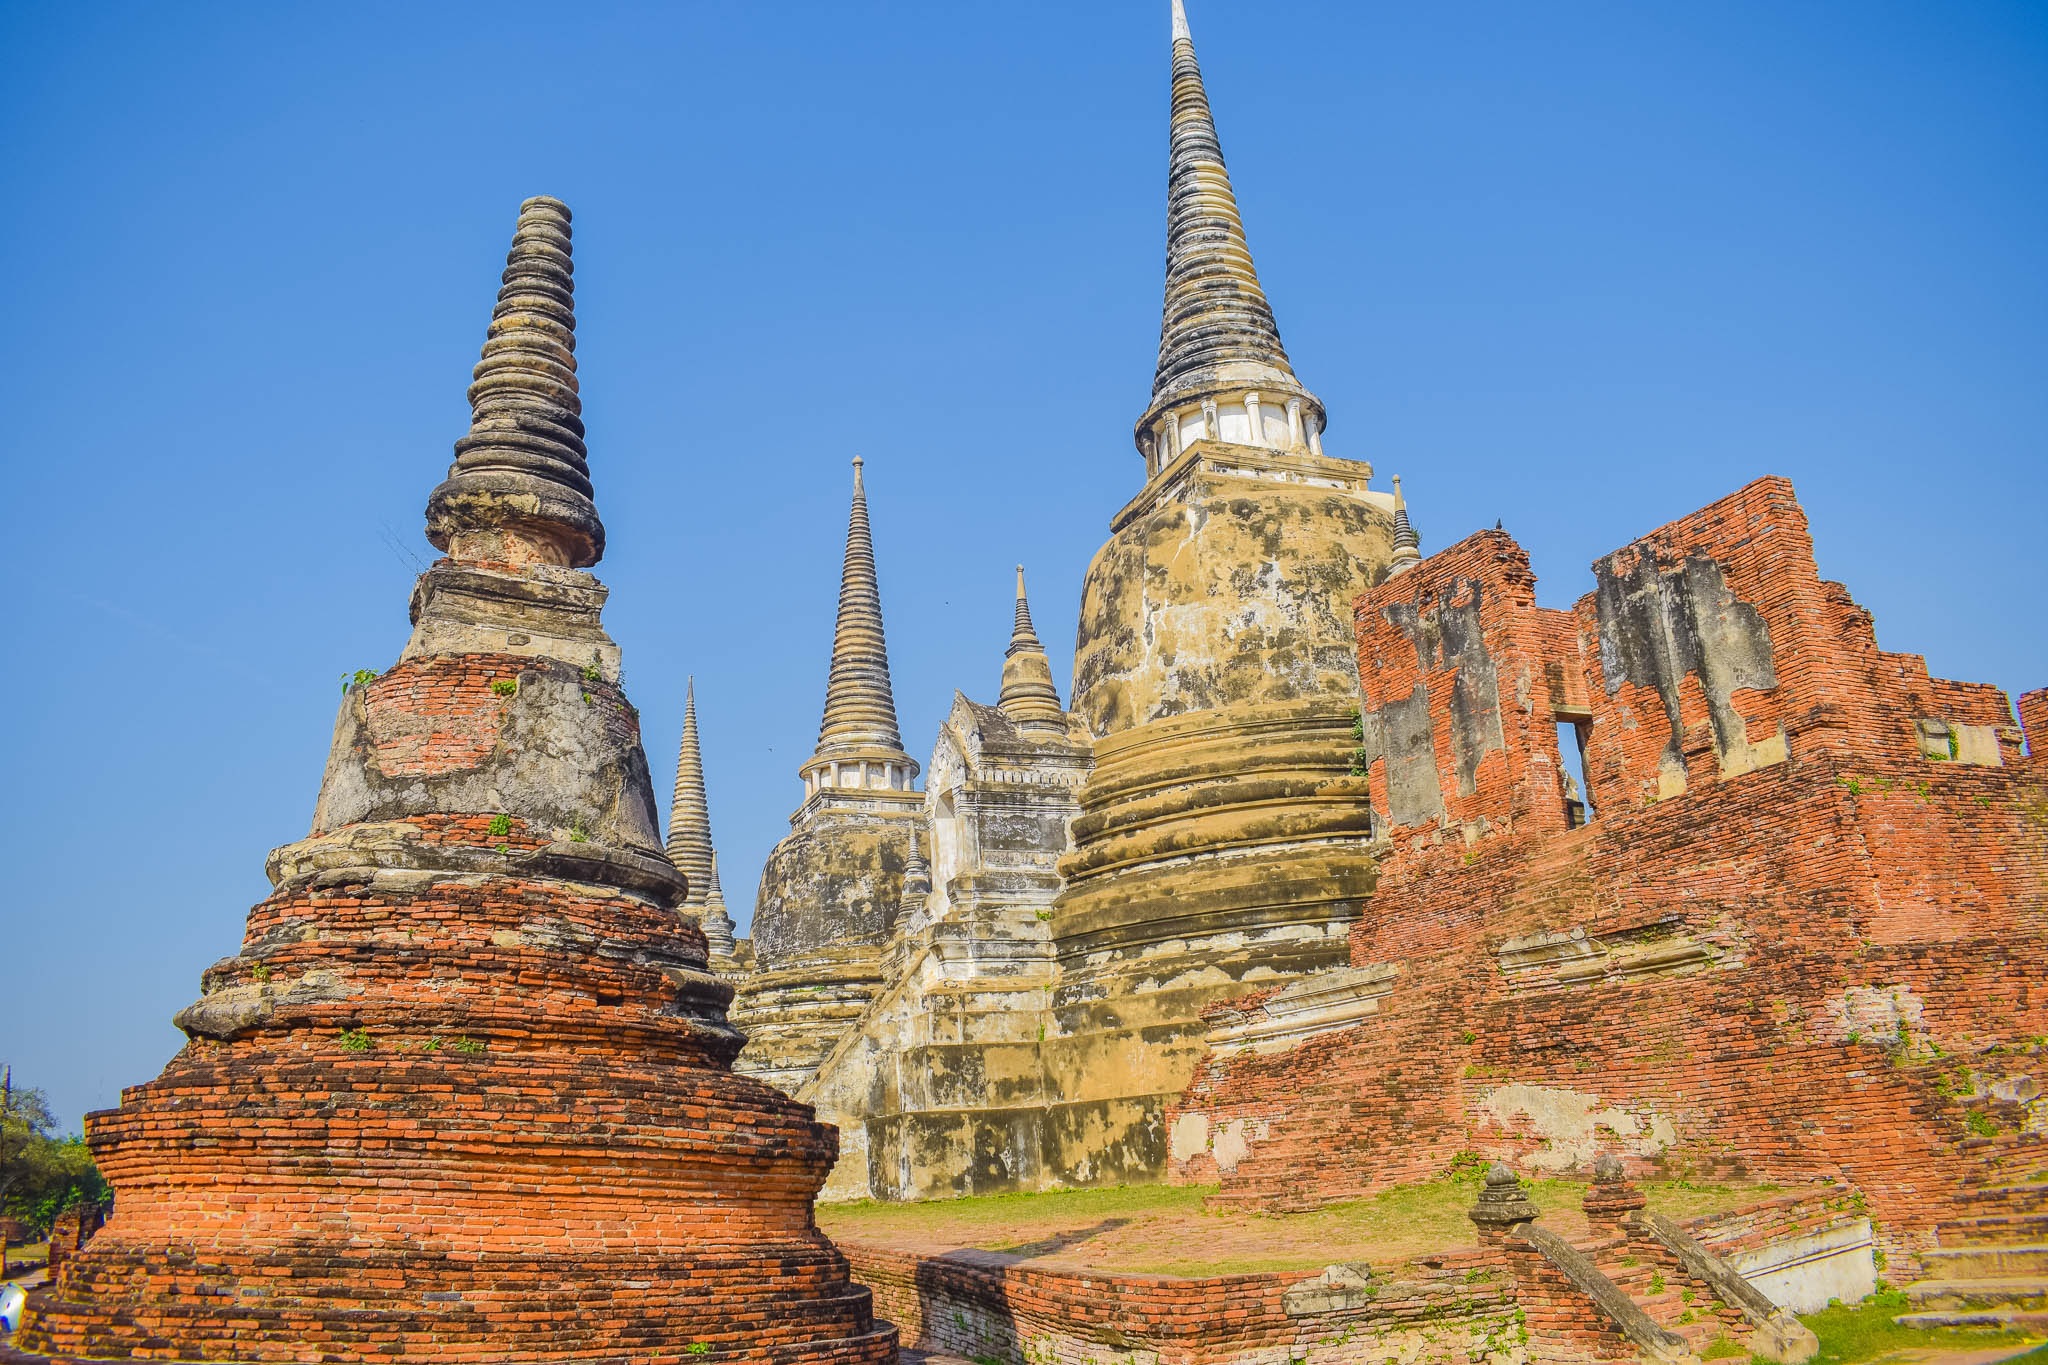
building, tower, landmark, old city, place of worship, temple, pagoda, wat, ayutthaya, unesco world heritage site, hindu temple, historic site, ayutthaya historical park, ancient siam